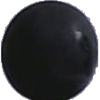
Label: Grape Blue 1